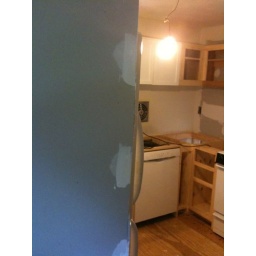
New wall by the front door